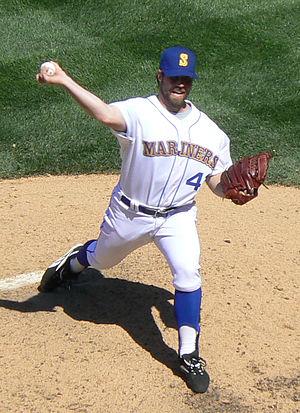
Robert Allen Dickey est un lanceur droitier de baseball évoluant en Ligue majeure avec les Braves d'Atlanta.